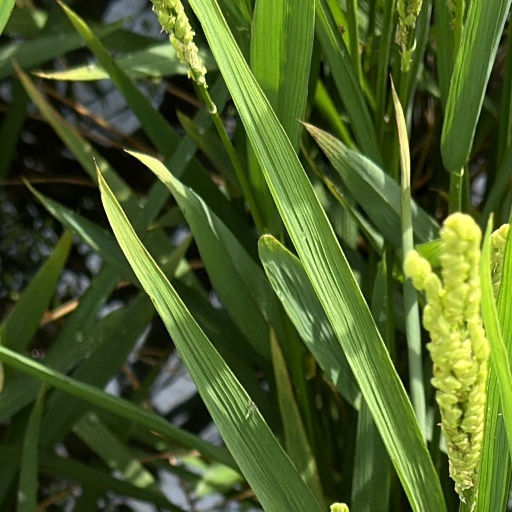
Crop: rice